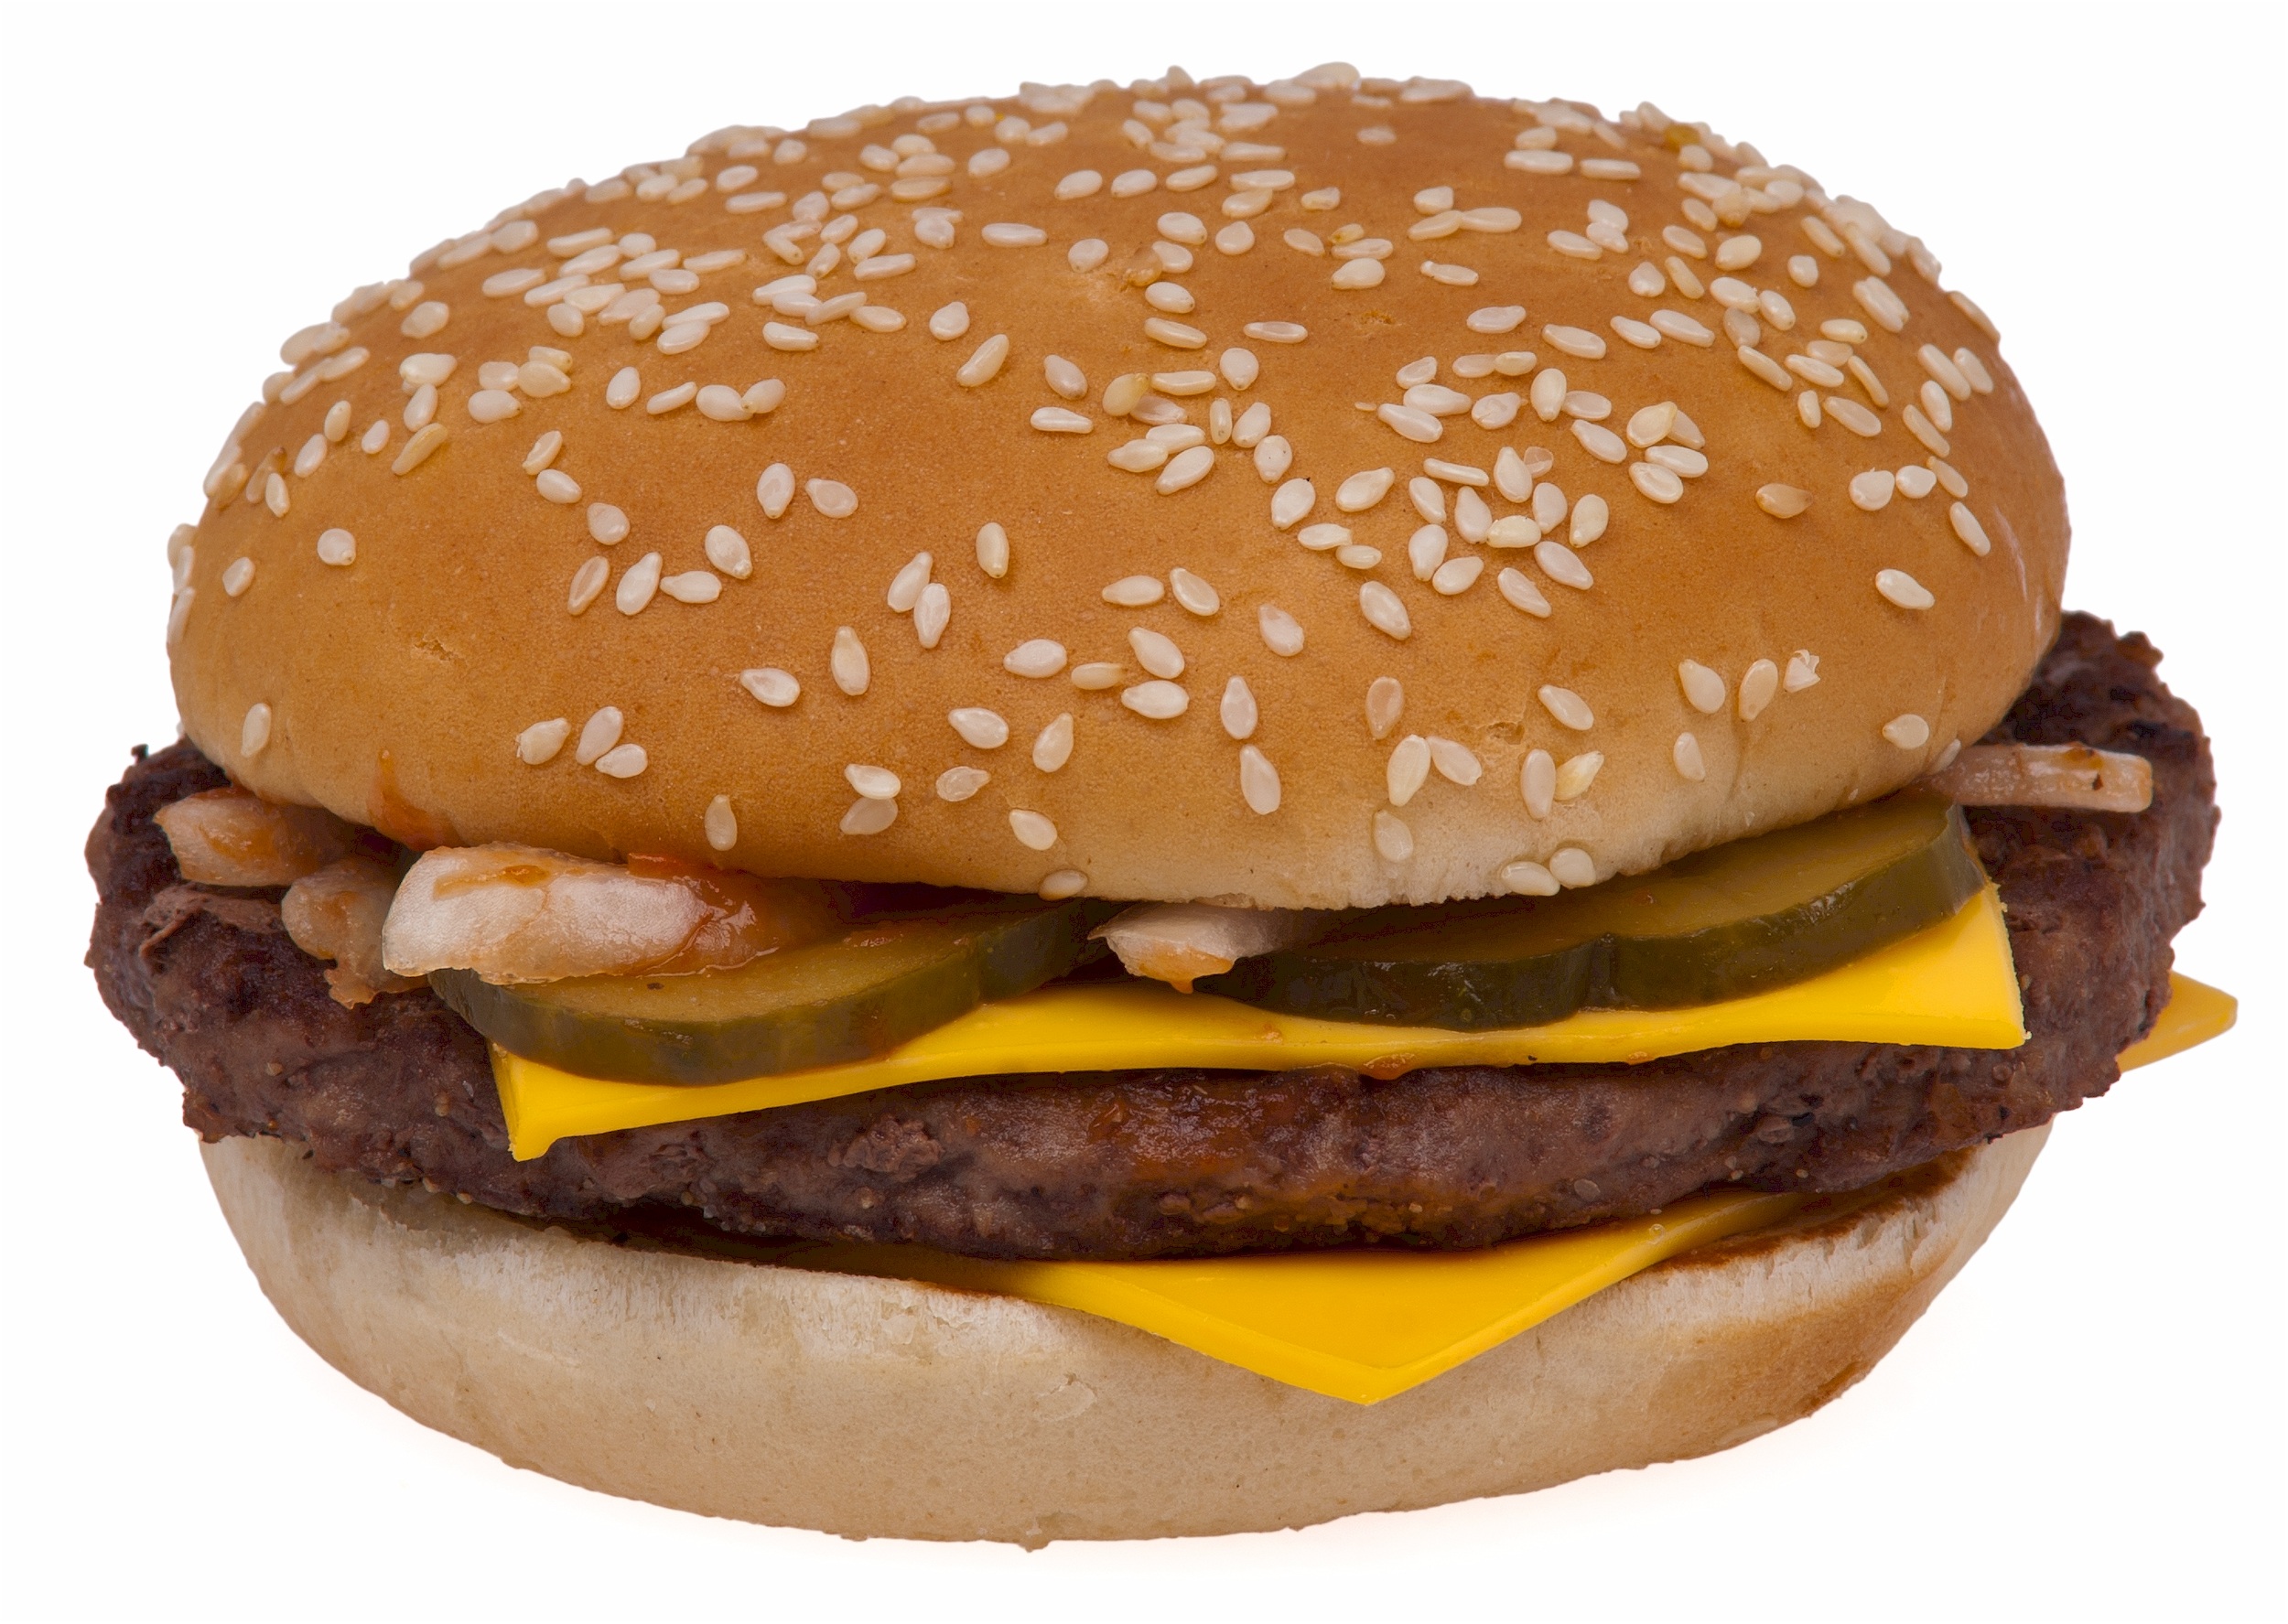
dish, food, junk, fast food, meat, lunch, beef, onion, hamburger, sandwich, lettuce, cheese, sesame seed, bun, ketchup, fried, cheeseburger, american, pickles, classic, fast, mustard, grilled, slider, whopper, veggie burger, breakfast sandwich, sloppy joe, big mac